Stepwell

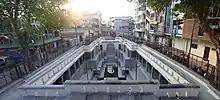
Bansilalpet Stepwell, Hyderabad

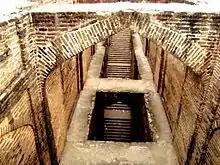
Stepwell at Rohtas Fort, near Jhelum. Constructed by Emperor Sher Shah Suri: carving into the limestone bedrock in the 16th century, approx. 100 feet deep, originally would have been twice as much but has covered by silt. It was in use until 2019.

Stepwells from Mughal periods still exist in Pakistan. Some are in preserved conditions while others are not.